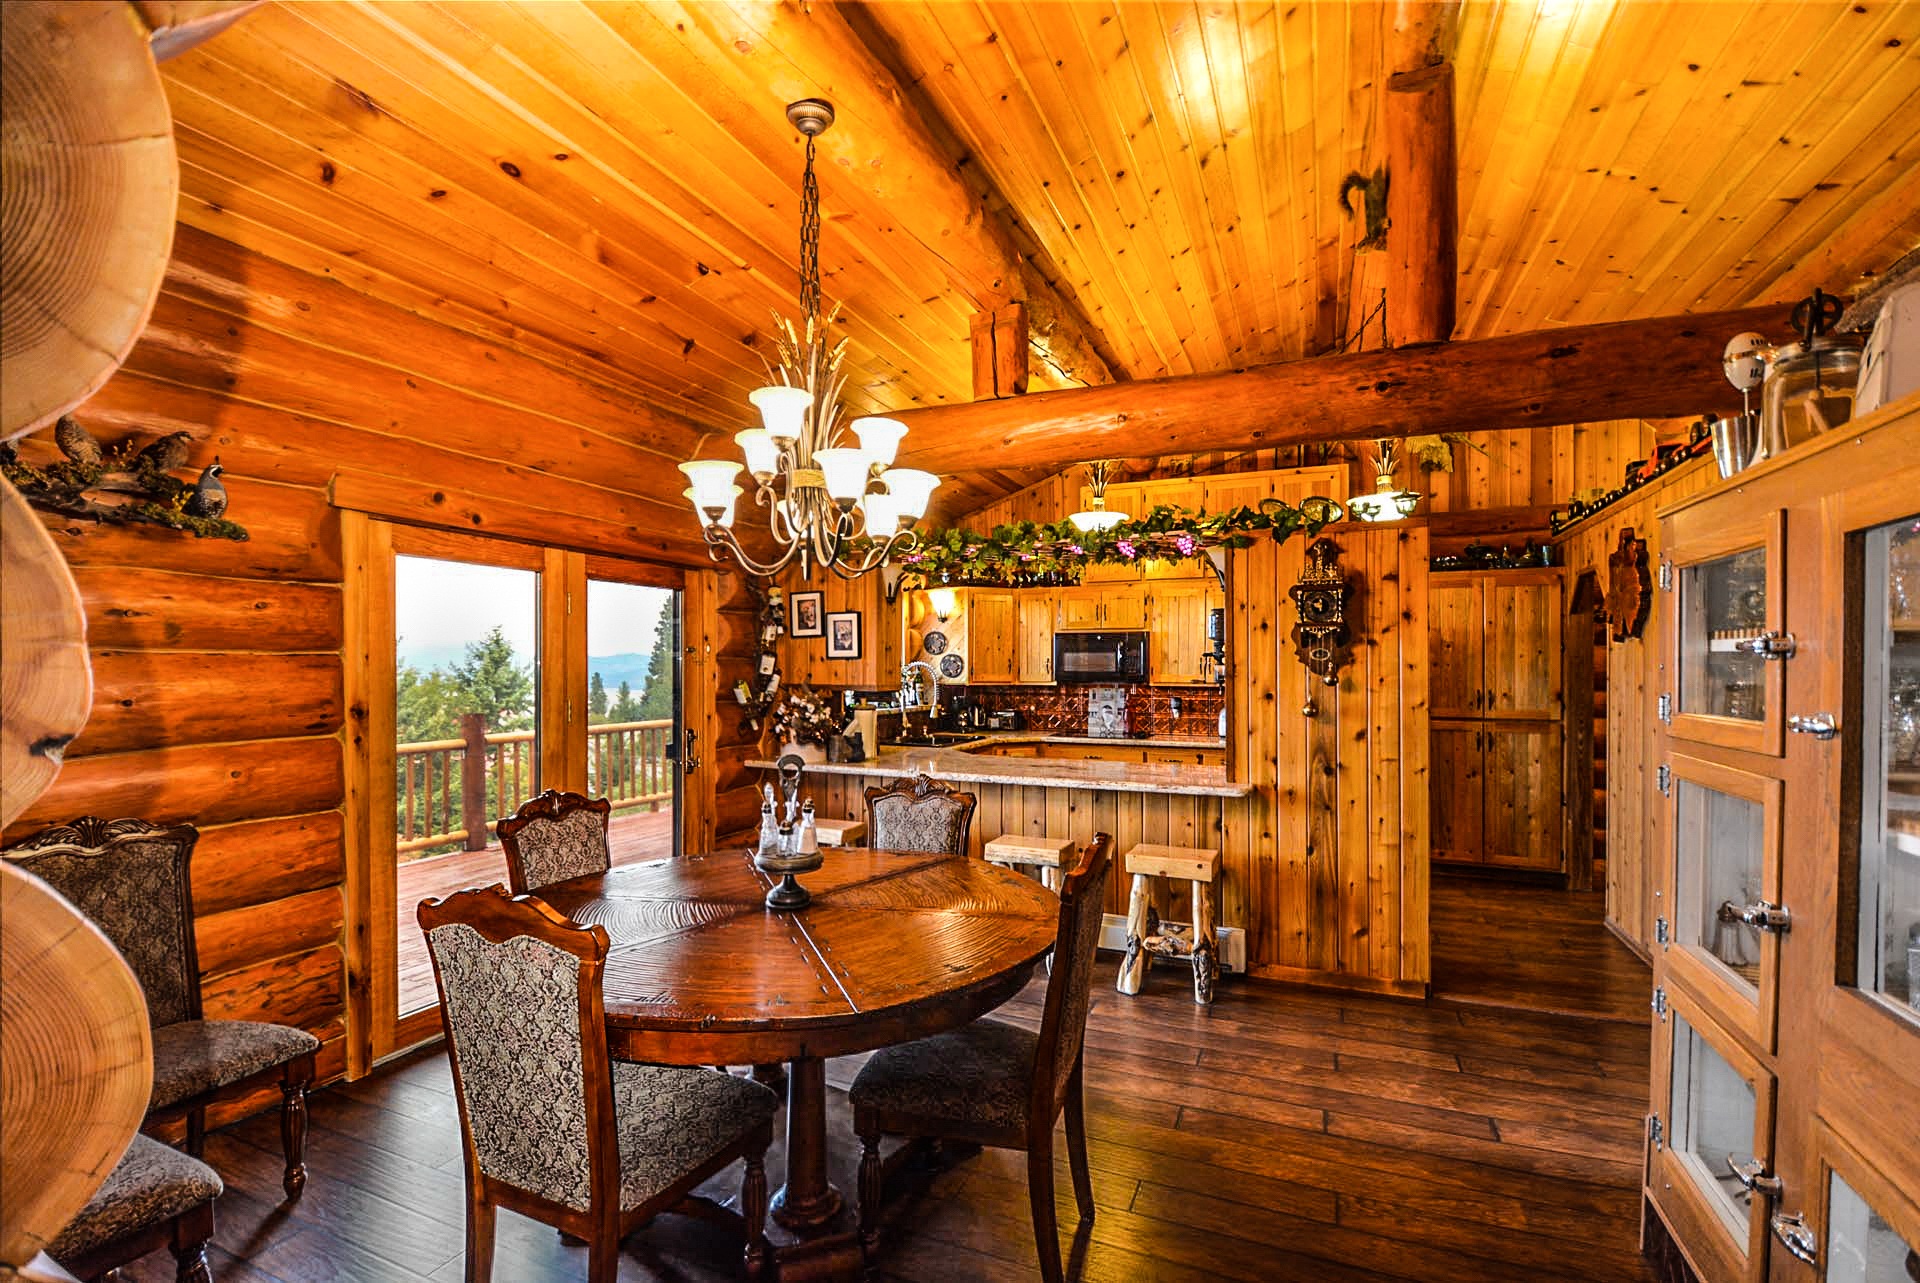
architecture, wood, house, interior, home, rustic, rural, log, cabin, cottage, kitchen, property, living room, room, interior design, hardwood, logs, farmhouse, estate, log cabin, real estate, dining room, wood flooring